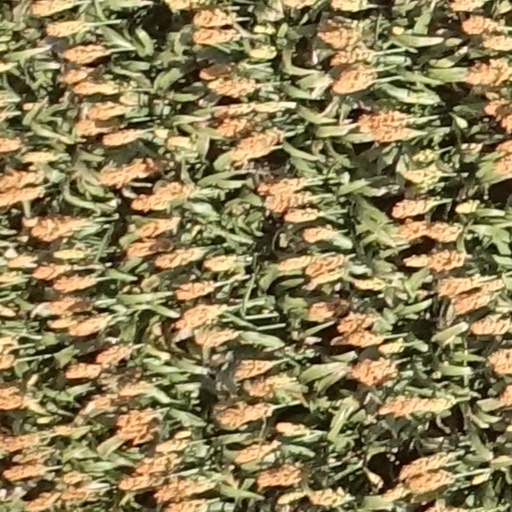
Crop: sorghum